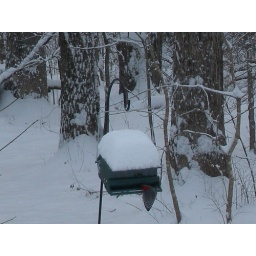
This red headed woodpecker likes the sunflower seeds in the bird feeder.